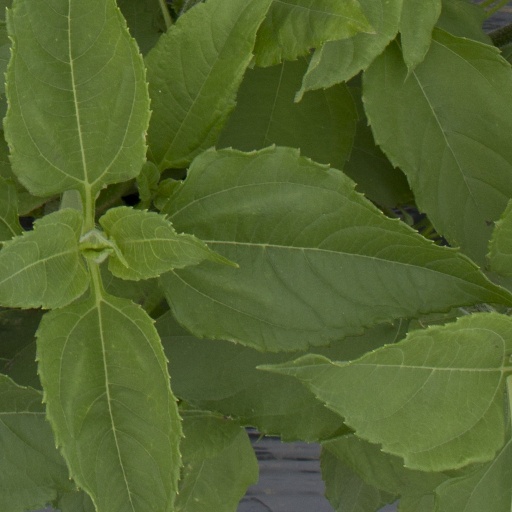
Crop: Jerusalem artichoke